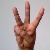
The image shows a hand gesture representing the letter 'W' in Indian Sign Language.